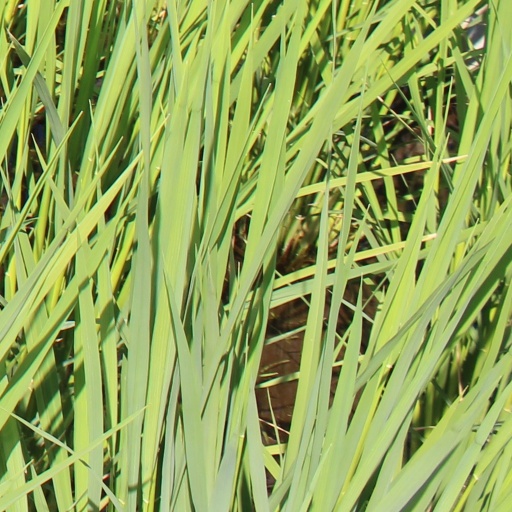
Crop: rice